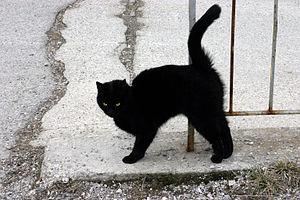
Un chat noir